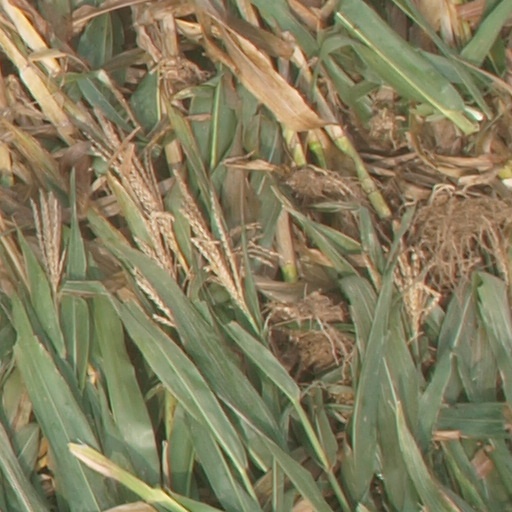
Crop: maize; corn